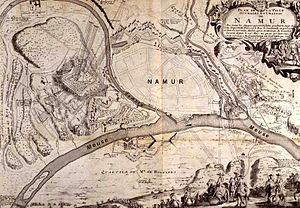
Plan du Siège de Namur, 1692
1692 est une année bissextile commençant un mardi.
Le siège de Namur est un épisode de la guerre de la Ligue d'Augsbourg au cours duquel les armées françaises commandées par Boufflers et Vauban assiègent pendant un mois la ville de Namur. La ville finit par se rendre le 30 juin 1692.